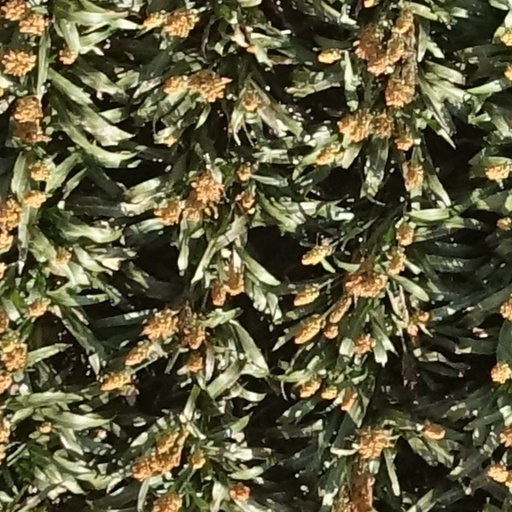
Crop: sorghum